List of roads in Mississauga

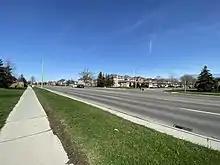
Central Parkway West

Central Parkway is a road with an unusual course; running south from Burnhamthorpe Road as a continuation of Creditview Road, then turns east along the baseline of Bloor St. west of its terminus, where it turns back north to Eglinton Avenue and becomes Kennedy Road, forming a U-shaped loop consisting of the three streets.